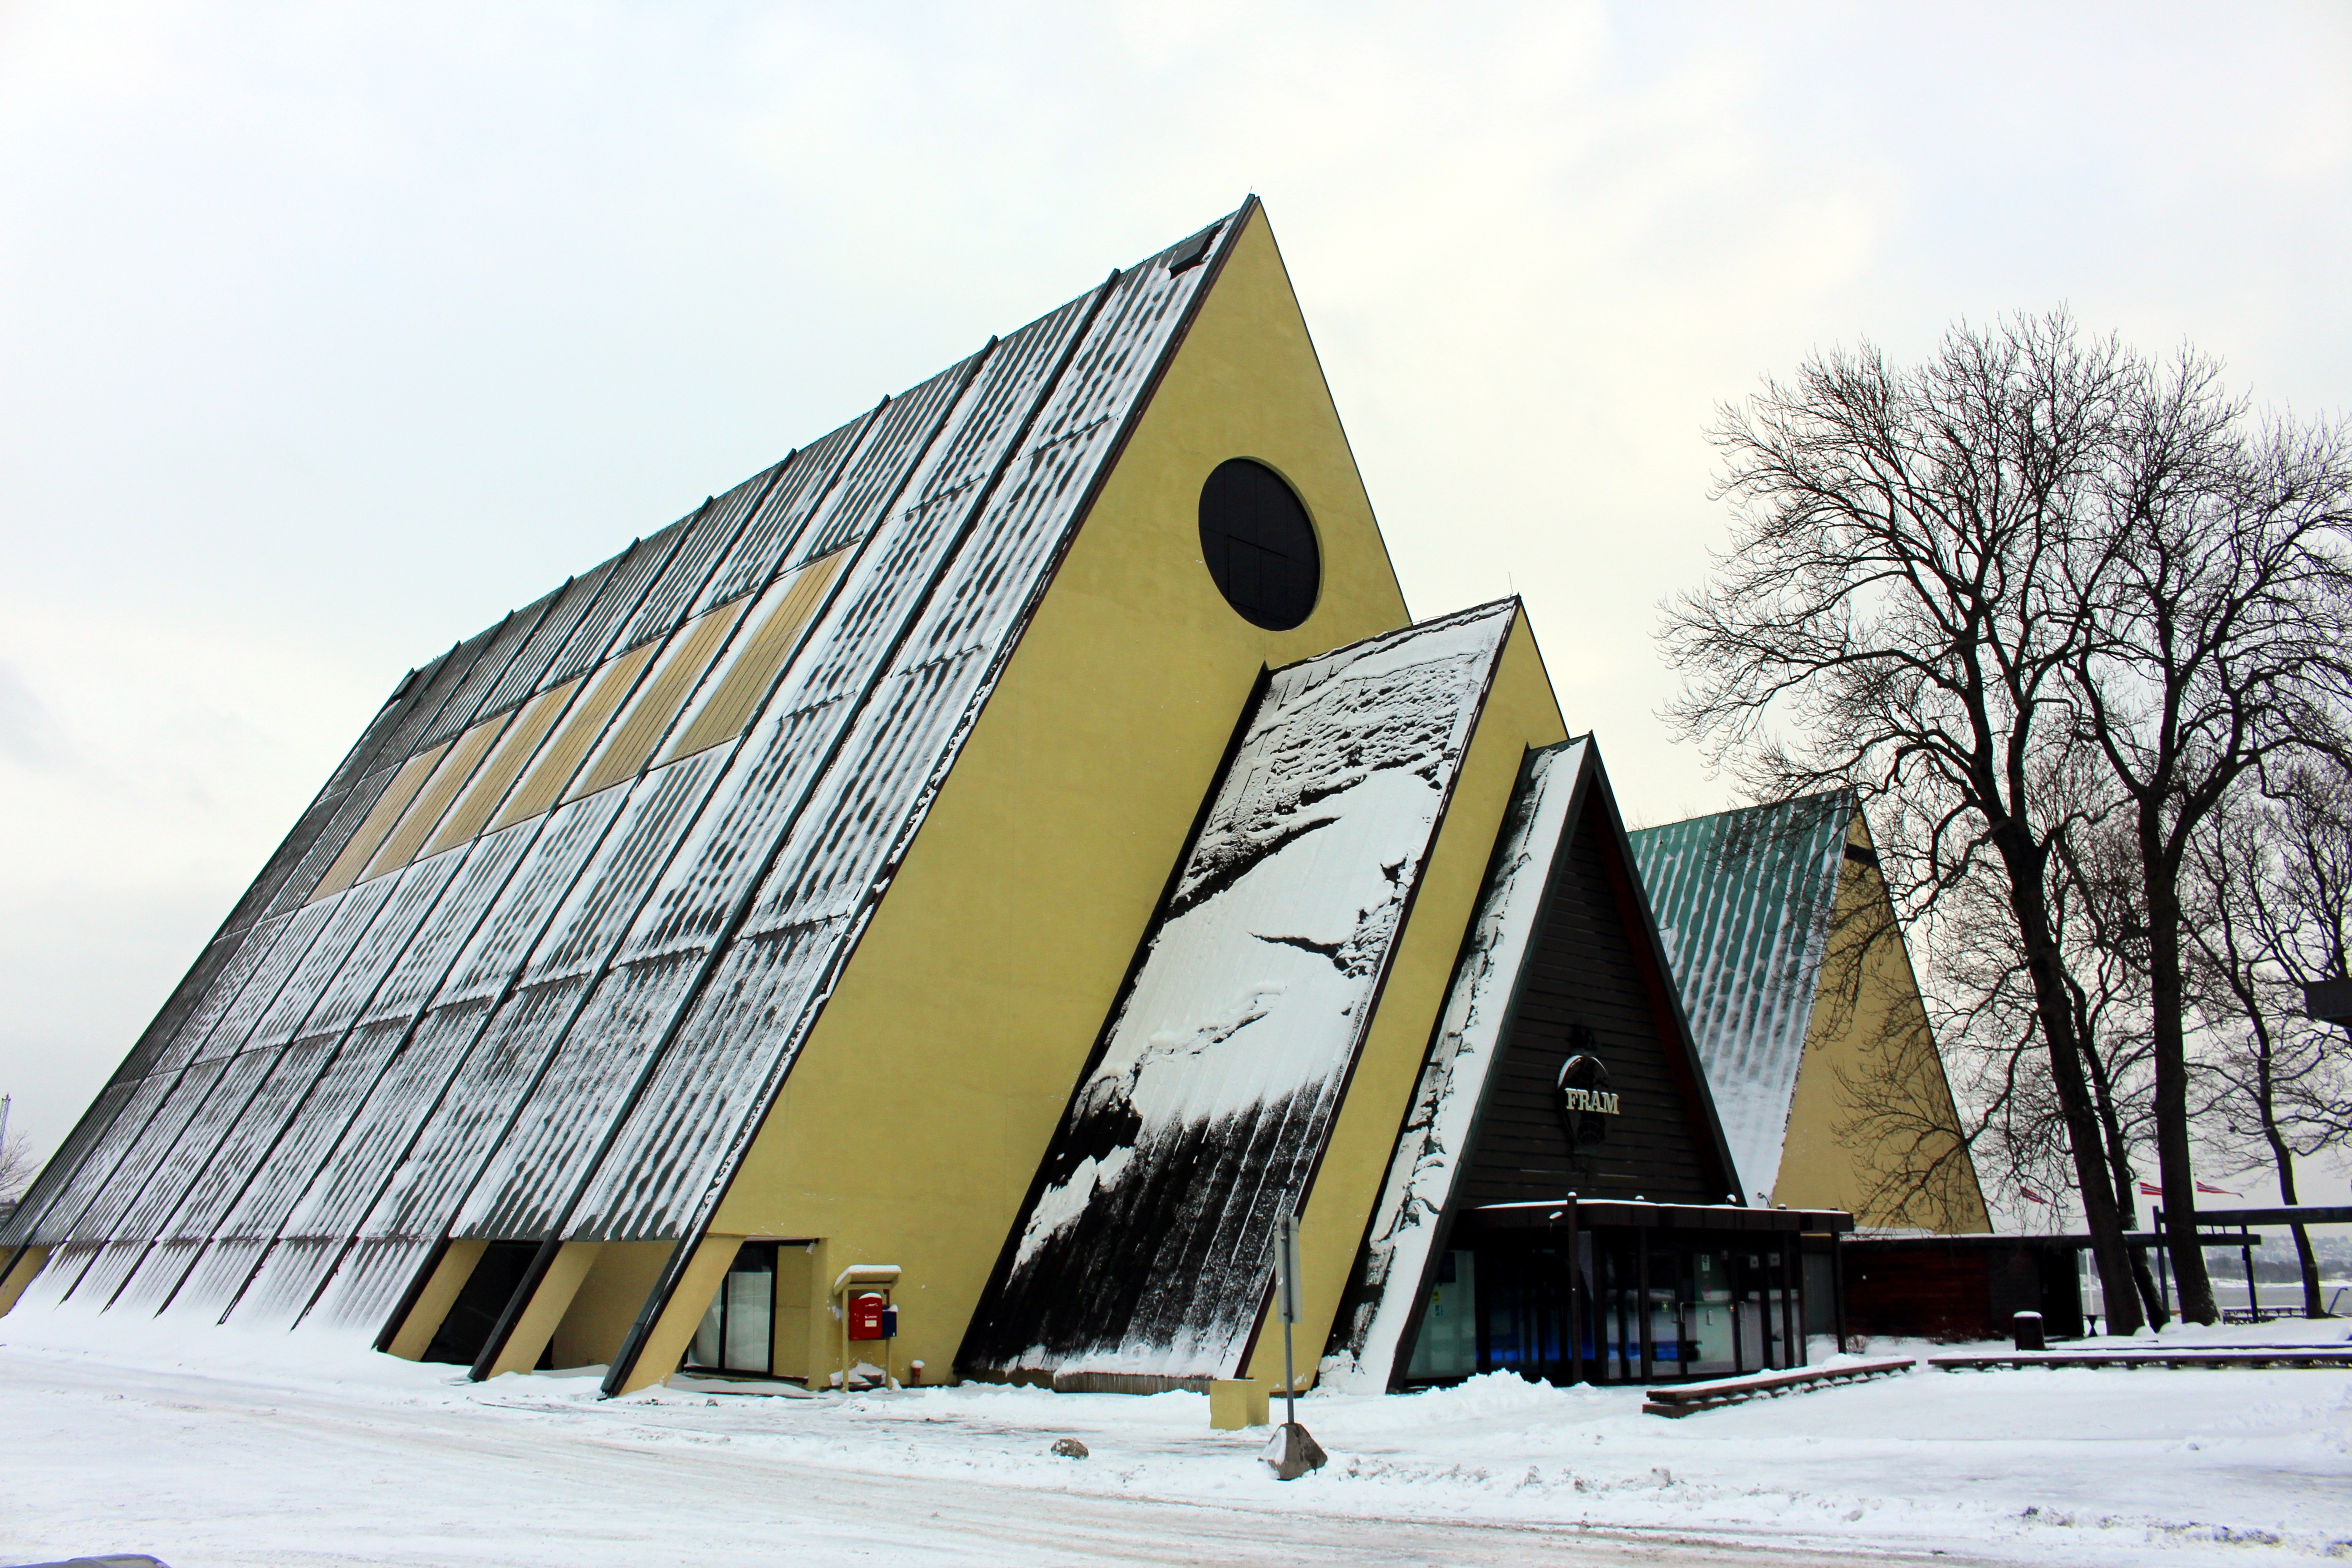
snow, winter, architecture, building, city, skyscraper, landmark, facade, season, tower block, norway, oslo, visitoslo, alexandra gutthenbach lindau, fram museum, bygd y